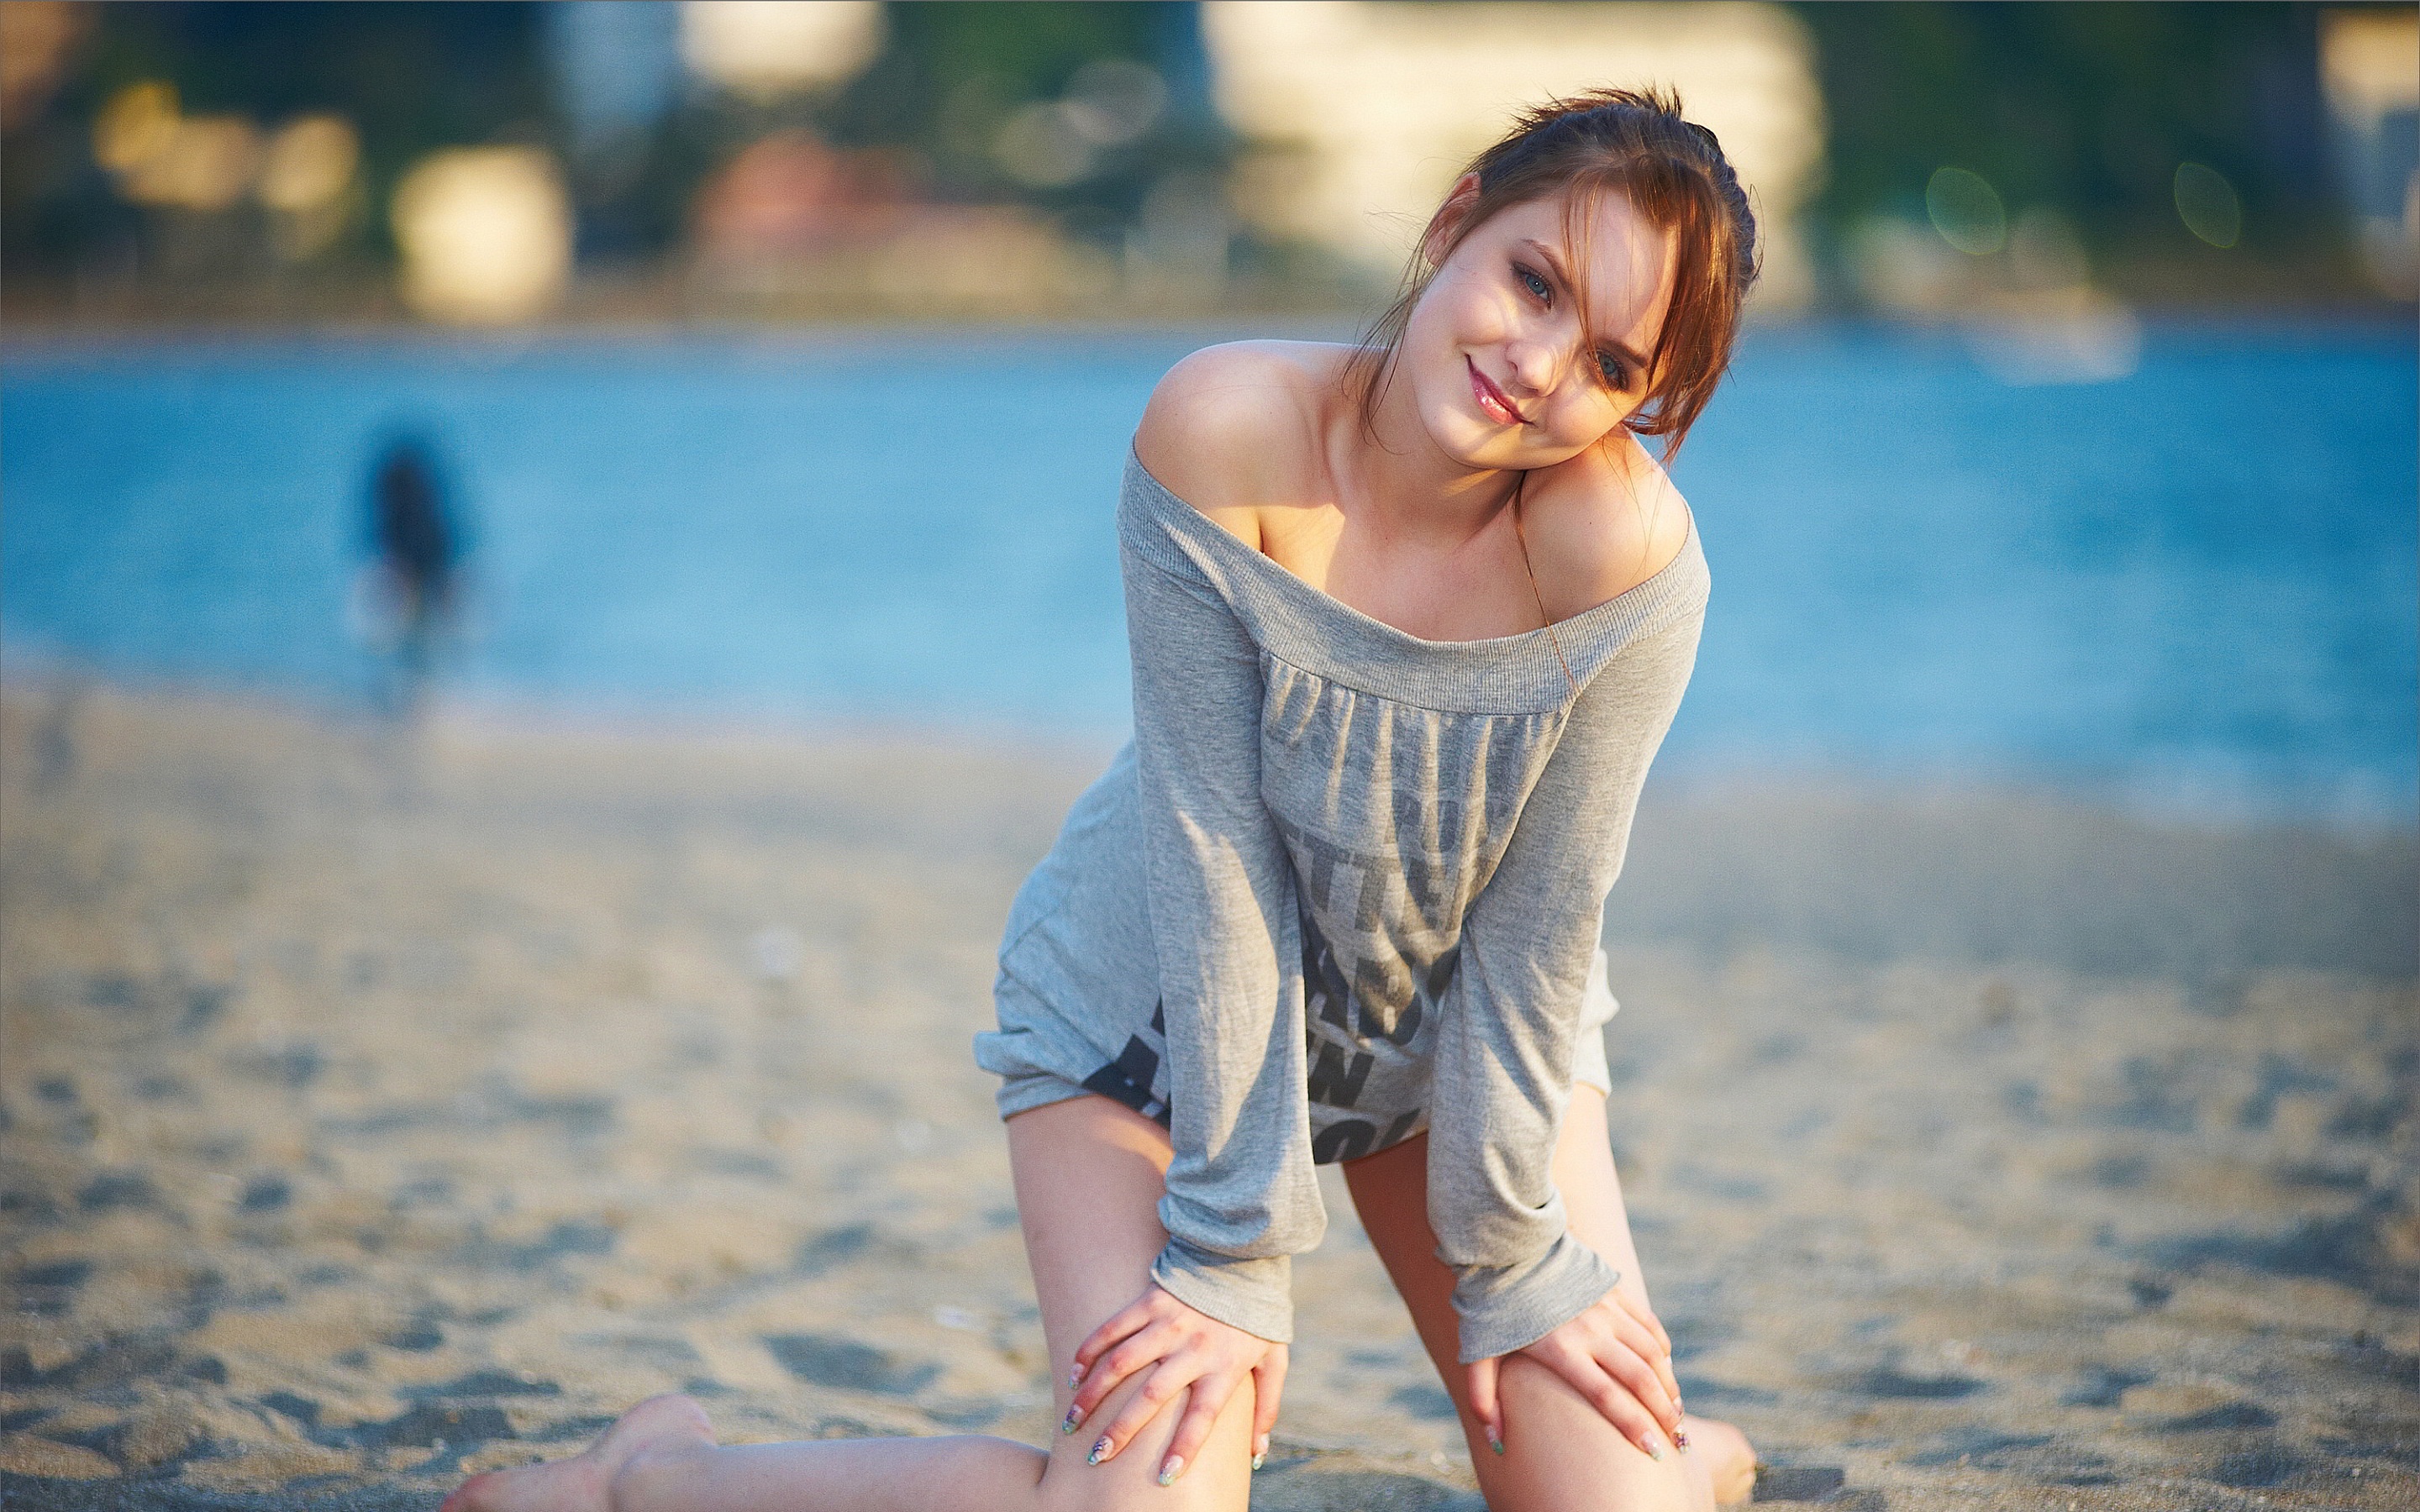
Gender: women